Vanguard TV-3

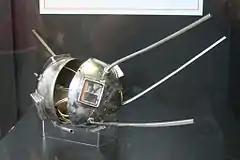
The Vanguard 1A satellite on display at the National Air and Space Museum, 2009.

The payload of the TV-3 was very similar to the later Vanguard 1. It was a small aluminium sphere, in diameter and with a mass of . It carried two transmitters: a 10-mW, 108-MHz transmitter powered by a mercury battery, and a 5-mW, 108.03-MHz transmitter powered by six solar cells mounted on the body of the spacecraft. Using six small aerial antennae mounted on its body, the satellite primarily transmitted engineering and telemetry data, but the transmitters were also used to determine the total electron content between the satellite and the ground stations. Other instruments in the satellite's design included two thermistors, which were used to measure the satellite's internal temperatures for the purpose of tracking its thermal protection's effectiveness. Although the satellite was damaged beyond reuse capability during the crash, it was still transmitting after the incident.